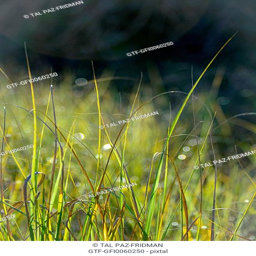
grass in the morning light